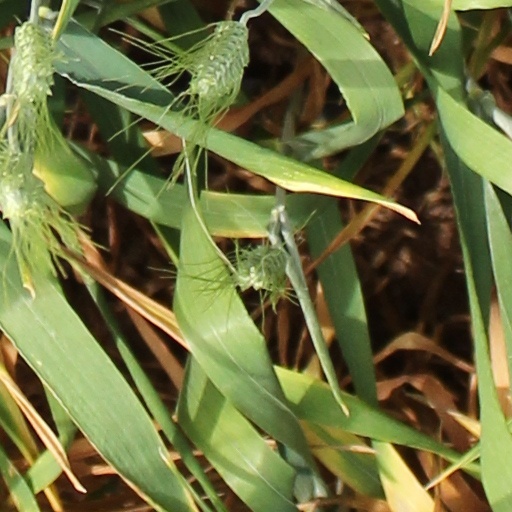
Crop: wheat